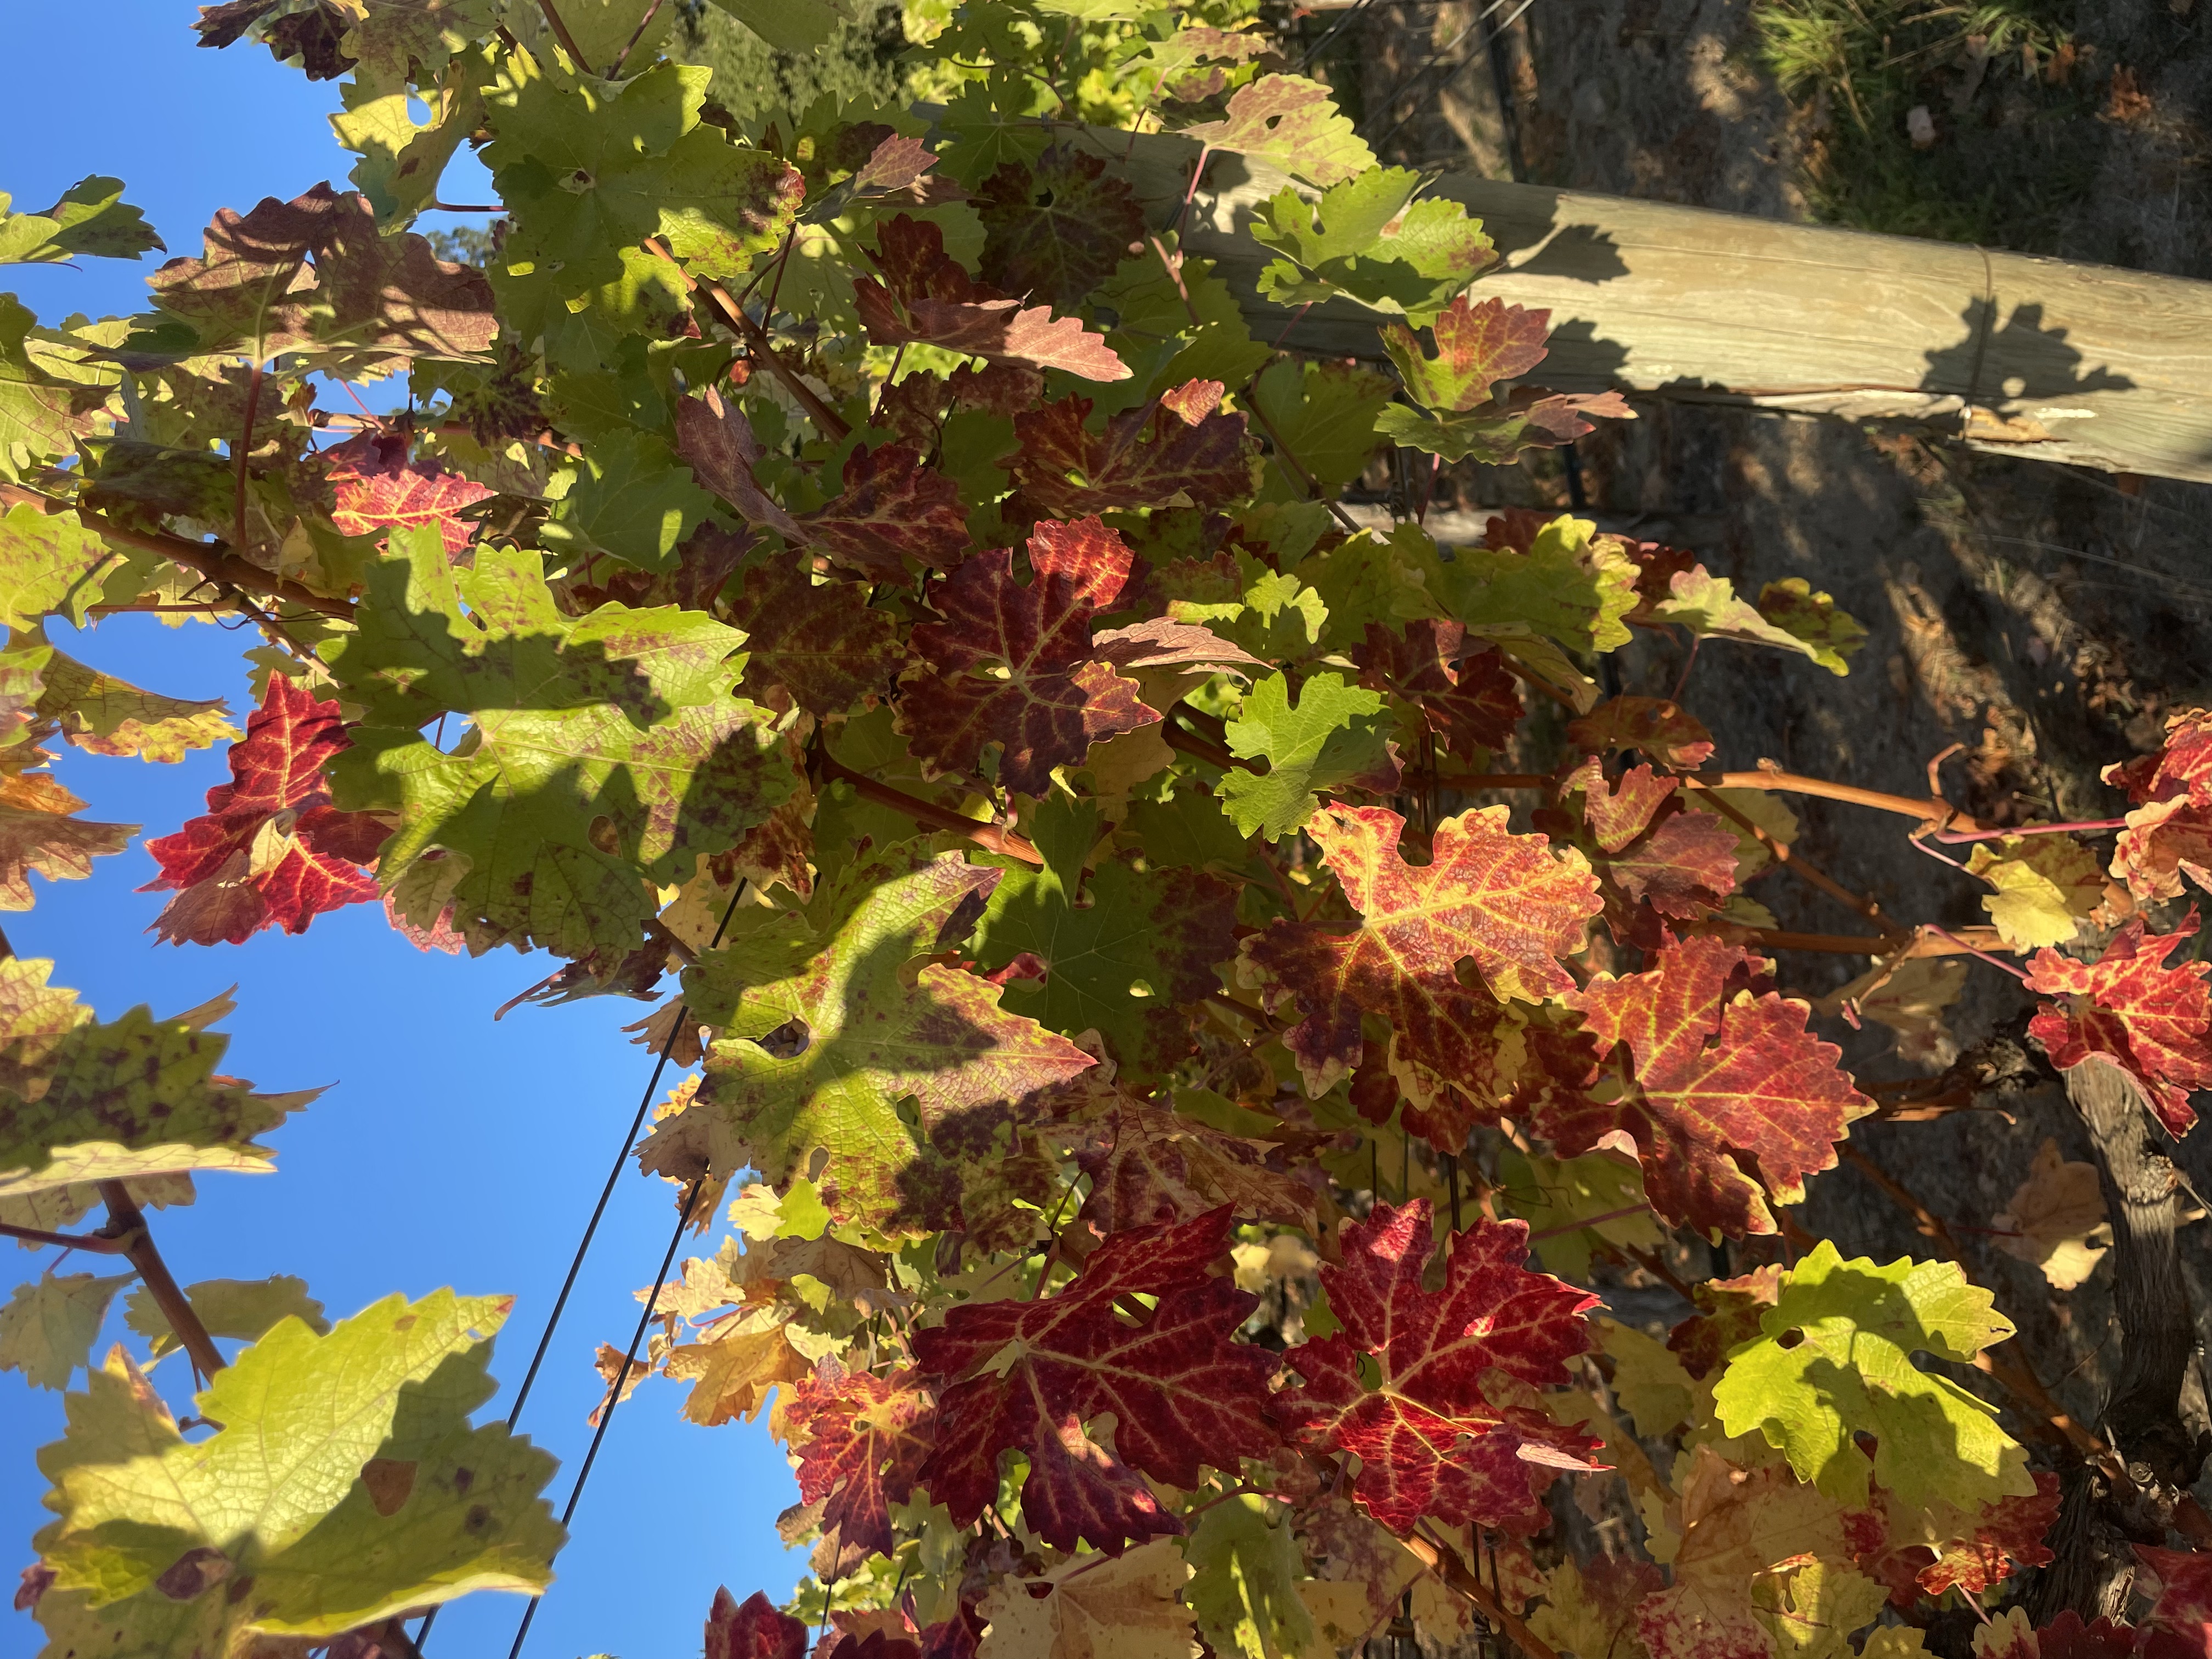
Label: Leafroll 3